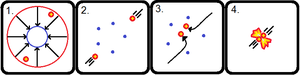
Un fusor est un dispositif qui utilise un champ électrique pour chauffer des ions à des conditions appropriées pour la fusion nucléaire. La machine génère une différence de potentiel électrique entre deux cages en métal à l'intérieur d'une enceinte vide. Les ions positifs descendent cette différence de tension en accélérant. S'ils entrent en collision dans le centre, ils peuvent éventuellement fusionner. Ce dispositif est du type à confinement inertiel électrostatique.